Orobates

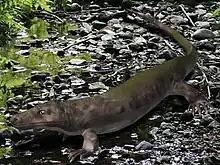
Restoration

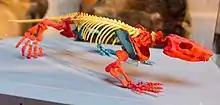
Model of an "Orobates" made by the Humboldt University: red parts are reconstructed from the fossil, blue parts are mirrors of the red parts, and yellow parts are estimations.

The trace fossil species "Ichniotherium sphaerodactylum", from Bromacker in Germany, has been attributed to "Orobates". A study in 2015 found that the genus was characterized by a long body and tail, with fairly short legs and a short skull compared to the more derived "Diadectes". This indicates "Orobates" was less specialised for long treks compared to "Diadectes". A three-dimensional digital reconstruction of the holotype specimen allowed further analysis of the postcranium. An analysis of the mobility of the hip joint of the reconstructed holotype indicated that its limb function was similar to that of modern salamanders.